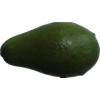
Label: green_avocado